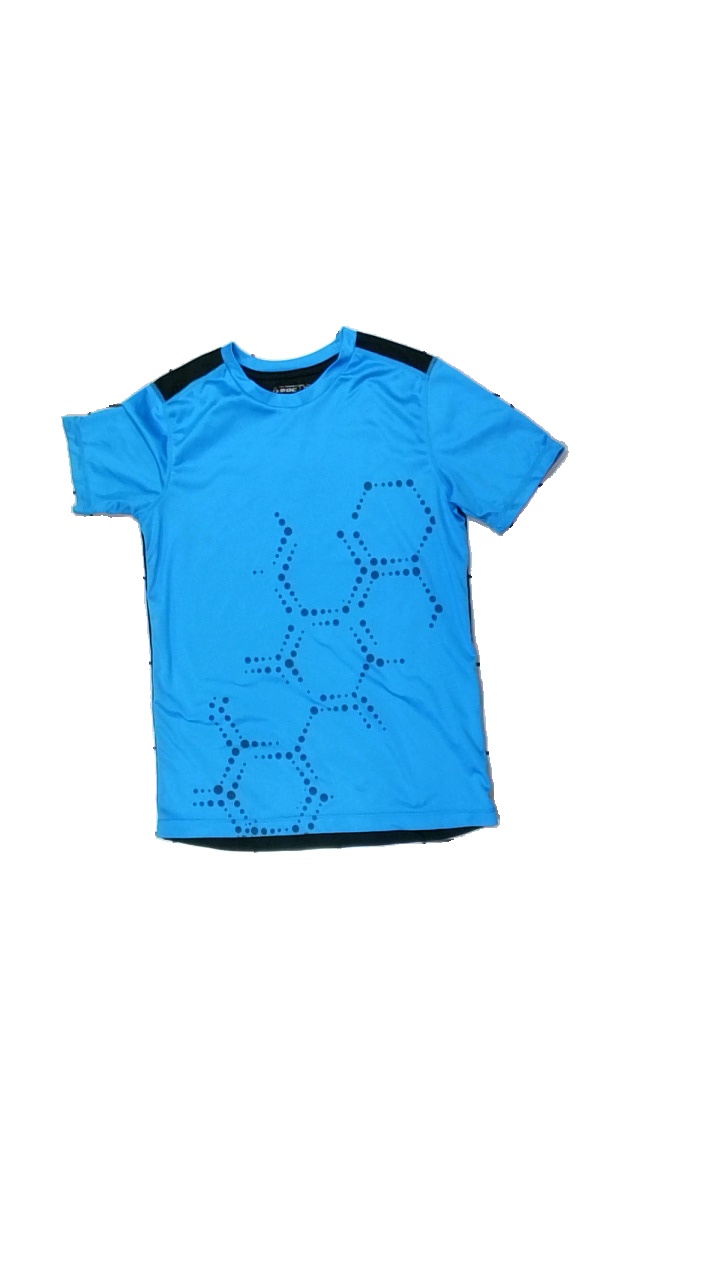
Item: T-shirt (Children)
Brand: Soc (stadium)
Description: två färgad tränings t-shirt med "rutor", nopprig
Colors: Black, Blue
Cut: Regular
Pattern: Geometric print
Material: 100% polyester
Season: All
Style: Sports
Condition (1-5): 3
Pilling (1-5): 3
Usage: Export
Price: <50